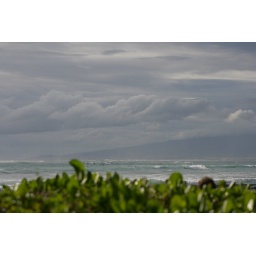
I love how the clouds look painted in the sky